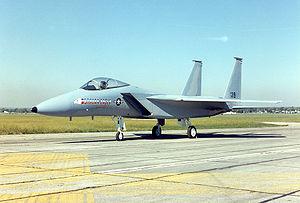
Le McDonnell Douglas F-15 Eagle est un avion de chasse tout temps dit de supériorité aérienne, conçu par l'avionneur américain McDonnell Douglas dans les années 1970. Produit à plus de mille exemplaires, il est utilisé principalement par l'armée de l'air américaine, mais il a également été exporté vers quelques pays, dont Israël et le Japon, ce dernier l'ayant même construit sous licence. Une version spécialisée dans l'attaque au sol a également été mise au point, le F-15E Strike Eagle.